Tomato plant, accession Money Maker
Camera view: vertical (180 deg); turntable rotation: 30 degrees
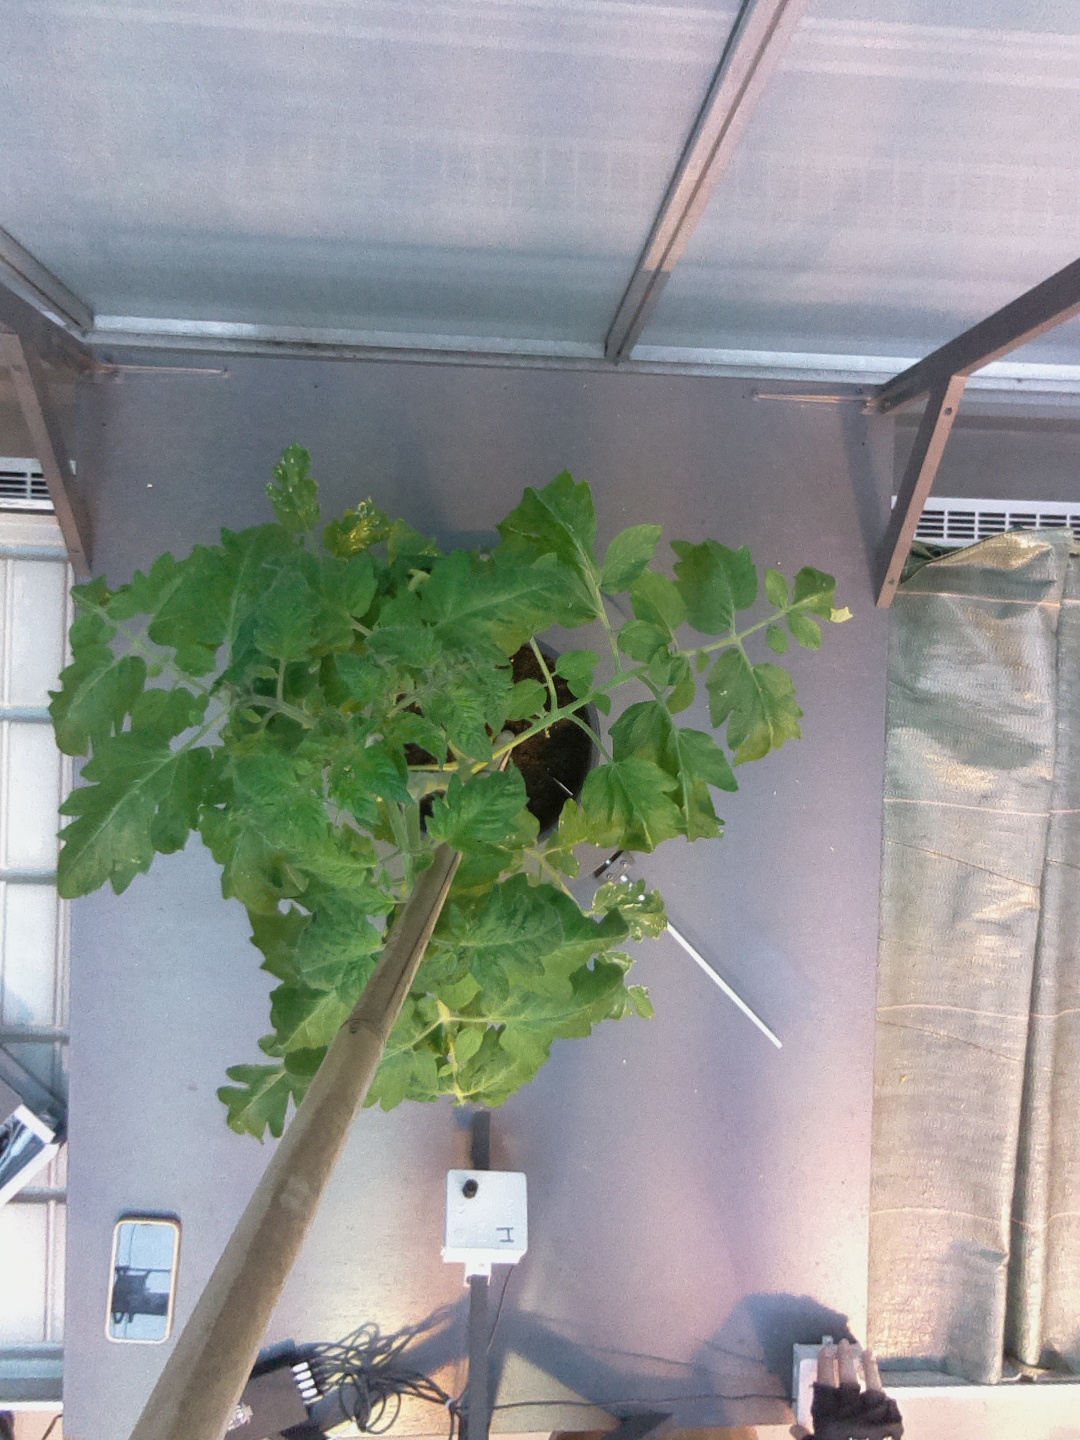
BBCH growth stage 53: 3 inflorescences visible